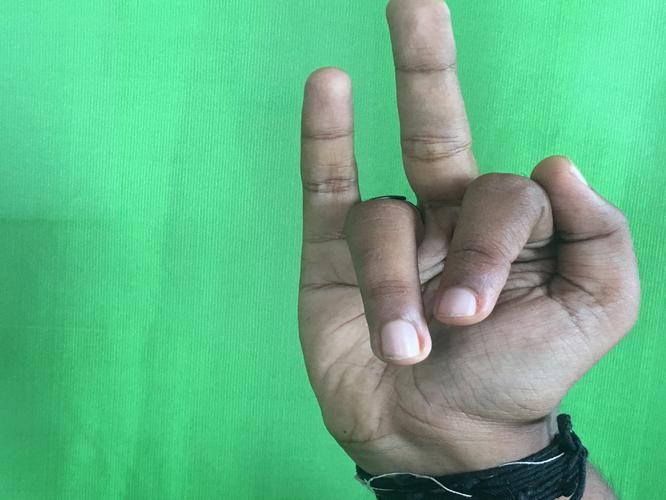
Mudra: Shukatundam
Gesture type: single_hand